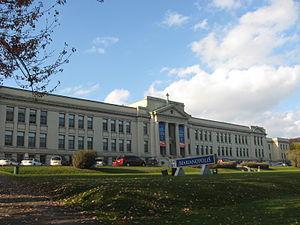
Collège Marianopolis, Montréal, Québec